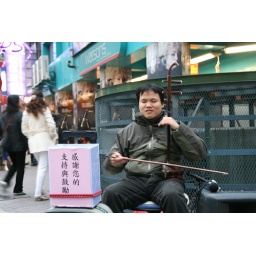
A blind man plays the erhu on a street corner in Ximending.